Arturo Luz

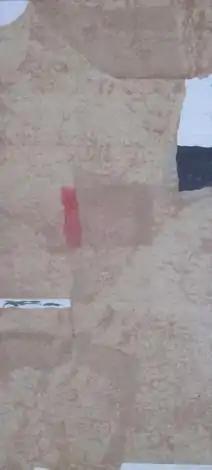
"Ochre III by Arturo Luz", acrylic on paper, 23 inches x 36 inches, 1981. In the Art Collection Samito Jalbuena

Arturo Rogerio Dimayuga Luz (November 26, 1926 – May 26, 2021) was a Filipino visual artist. He was also a known printmaker, sculptor, designer and art administrator.